Garden State Crematory

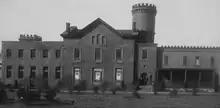
Photograph from 1907 of the newly renovated Crematory.

In the 19th century, the New York and New Jersey Cremation Company performed cremations inside of Becker's Castle, a brownstone structure on the west side of then 'Hudson Boulevard' (now Kennedy Boulevard). In 1907, the company remodeled the building, dividing the roomspaces into thousands of niches for urns and adding a two-story wing to the south side.